Leon Wieseltier

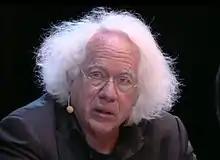
Wieseltier in 2015

Leon Wieseltier (born June 14, 1952) is an American critic and magazine editor. From 1983 to 2014, he was the literary editor of "The New Republic". He was a contributing editor and critic at "The Atlantic" until 2017, when the magazine fired him following allegations and an admission by Wieseltier of multiple instances of sexual harassment. In 2020, he became the editor of "Liberties", a quarterly literary review.